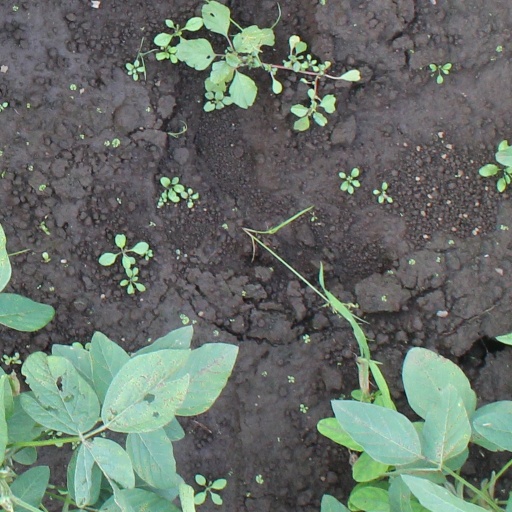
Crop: soybean